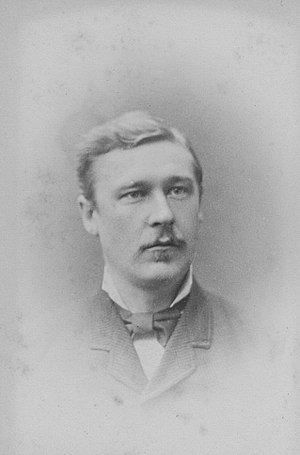
Wilhelm Dreesen
Wilhelm Anton Georg Dreesen var en dansk-tysk fotograf.